Crossover at Kinnick

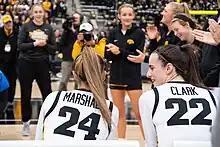
Clark on the sidelines with her Iowa teammates

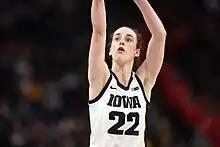
Caitlin Clark led Iowa to a win with a 34-point triple-double.

Crossover at Kinnick had an attendance of 55,646, the highest for a single game in women's basketball history. The previous record was 29,619, in the national championship of the 2002 NCAA tournament between UConn and Oklahoma at the Alamodome in San Antonio, Texas. It was the first women's basketball game to be played in an outdoor football stadium. The game was televised on the Big Ten Network, with Mike Hall on play-by-play commentary and Christy Winters-Scott and Meghan McKeown as color analysts.